Vladimir Zubov

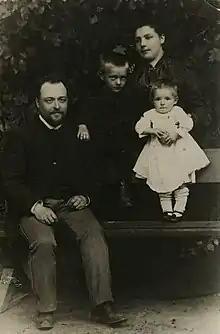
Zubov and Sofija Bilevičiūtė with their children

After his studies, Zubov returned to Lithuania and took up residence in Ginkūnai Manor. He also purchased Dabikinė Manor in 1890 and Manor (now part of in present-day Akmenė District Municipality) in 1904. In a few years, Zubov transformed the neglected Ginkūnai Manor into an exemplary modern farm. He implemented various innovations. He purchased quality seeds and animal breeds as well as farming equipment abroad. In 1892, he became the first to import Danish Red cows which mixed with local cows to eventually produce the Lithuanian Red breed. He treated farm workers well and paid them higher than standard wages. Together with his brother, Zubov was a member of a committee which organized agricultural exhibitions in Šiauliai in 1910–1914. Due to their influence, the exhibitions were more relevant to Lithuanian peasants and featured performances by the Varpas Society of which Zubov was a member. In 1908, Zubov established a dairy which became known for its butter. He also co-founded a credit union and Progresas, a company trading in fertilizers and agricultural equipment.